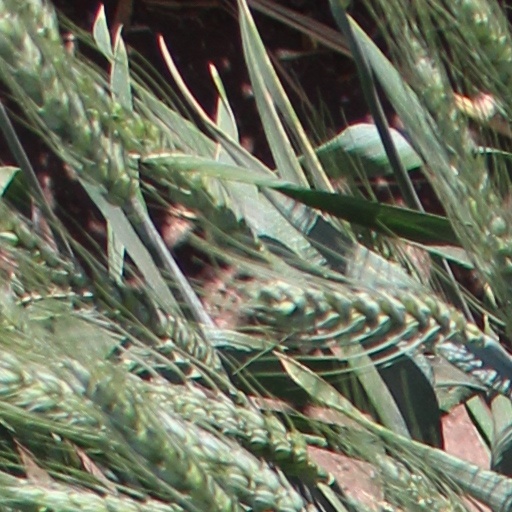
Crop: wheat